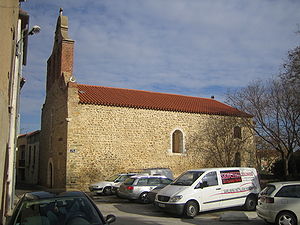
Fourques (Pyrénées-Orientales)
Kirken i Fourques
Kirken i Fourques
Fourques er en by og kommune i departementet Pyrénées-Orientales i Sydfrankrig.